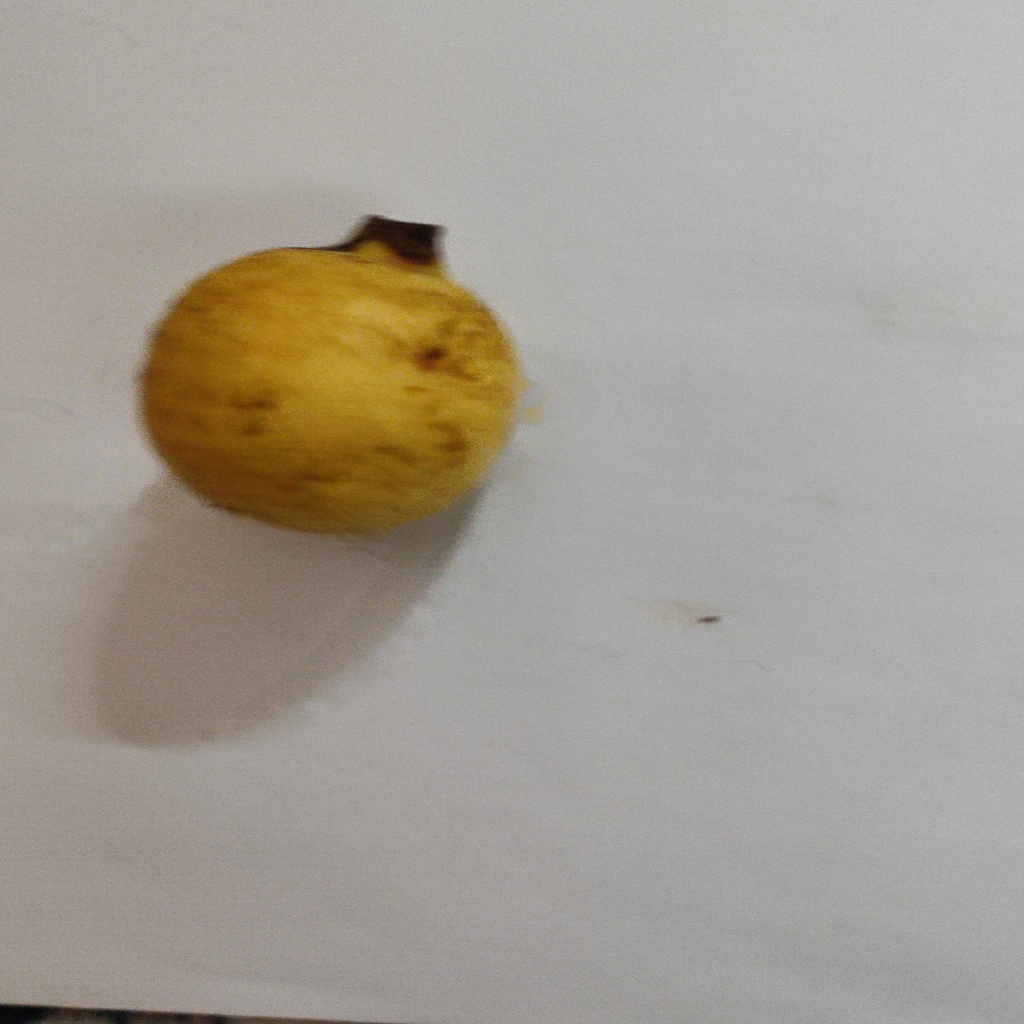
Crop: guava
Quality class: Class_B